NecroVisioN

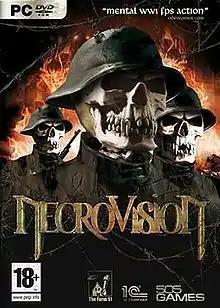
European cover art

NecroVisioN is a World War I alternate history horror first-person shooter developed by Polish developer The Farm 51 and published by 505 Games. It was released for Microsoft Windows in February 2009. The game was published by Aspyr Media in the United States, on May 26, 2009, and Canada on August 10, 2009. A prequel entitled NecroVisioN: Lost Company was released in February 2010.